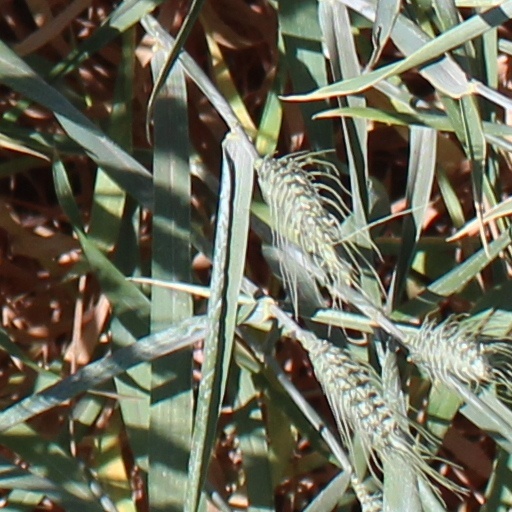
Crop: wheat